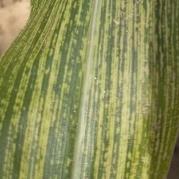
Crop: Maize
Condition: stripe-d